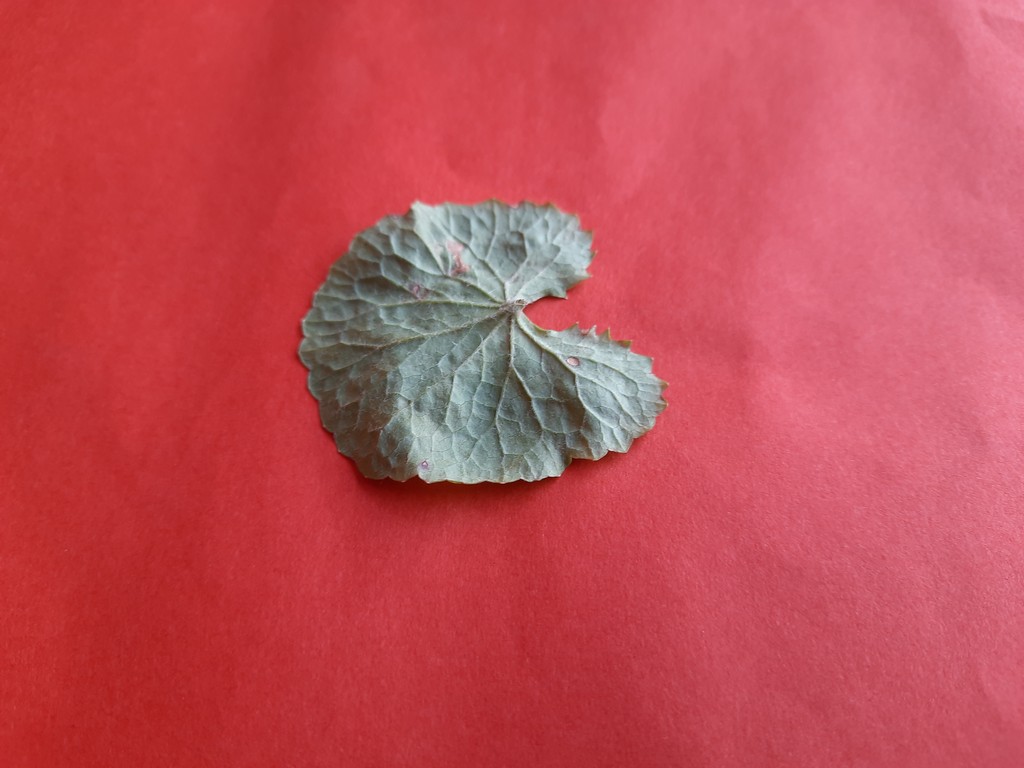
Label: Dried